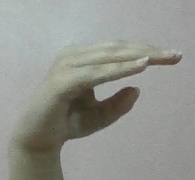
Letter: jeem